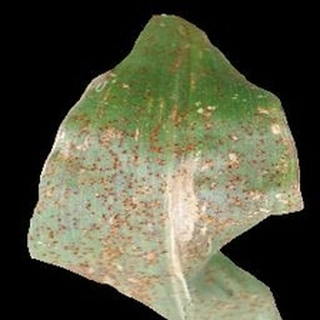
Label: corn_common_rust